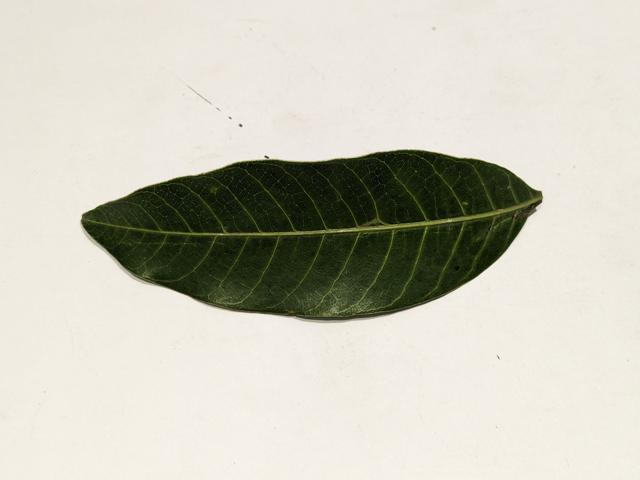
Mango leaf variety: Himsagar